Atmospheric methane

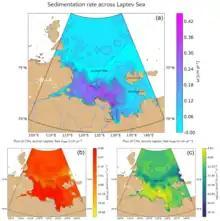
Methane releases in the Laptev Sea are typically consumed within the sediment by methanotrophs. Areas with high sedimentation (top) subject their microbial communities to continual disturbance, and so they are the most likely to see active fluxes, whether with (right) or without active upward flow (left). Even so, the annual release may be limited to 1000 tonnes or less.

There are different ways to quantify the period of time that methane impacts the atmosphere. The average time that a physical methane molecule is in the atmosphere is estimated to be around 9.6 years. However, the average time that the atmosphere will be affected by the emission of that molecule before reaching equilibrium – known as its 'perturbation lifetime' – is approximately twelve years.